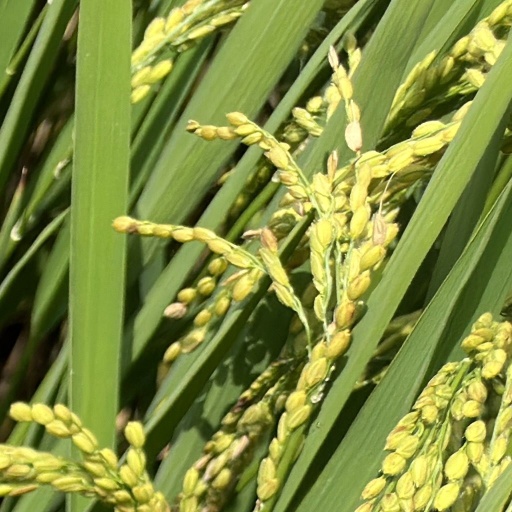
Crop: rice